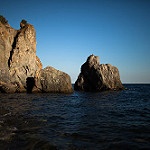
Label: sea